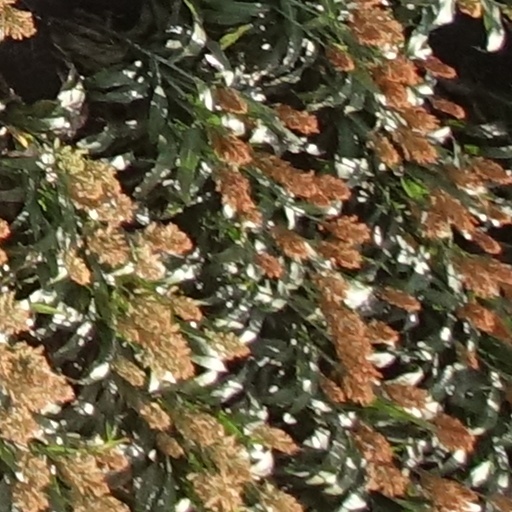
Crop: sorghum